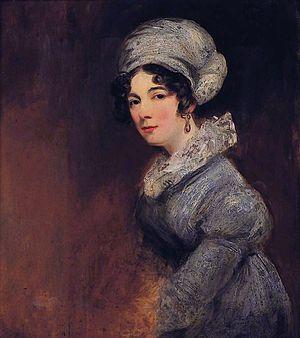
John Jackson, né à Lastingham le 31 mai 1778 et mort le 1ᵉʳ juin 1831 à St. John's Wood est un peintre britannique spécialisé dans les portraits.